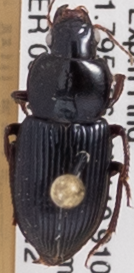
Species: Discoderus robustus
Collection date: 2018-09-12
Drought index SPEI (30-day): -0.39
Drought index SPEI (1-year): -1.69
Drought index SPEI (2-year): -1.45